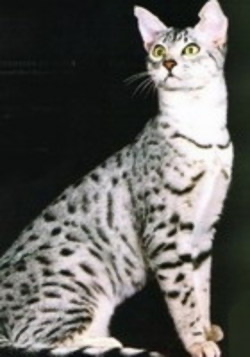
Animal: cat
Breed: Egyptian Mau